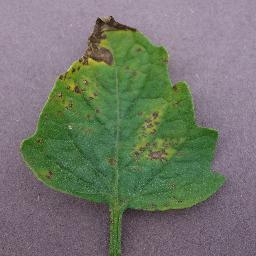
Label: Tomato___Septoria_leaf_spot